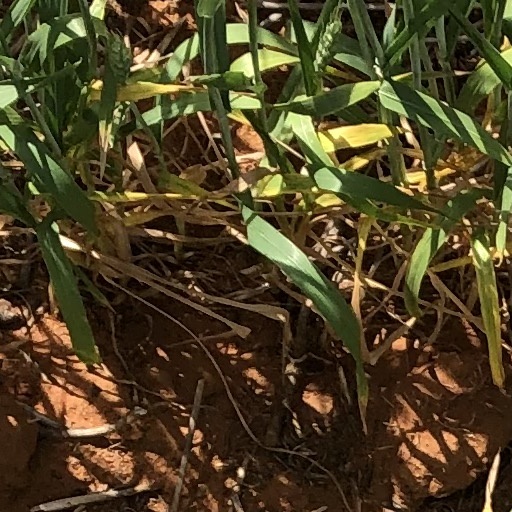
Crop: wheat